Gay agenda

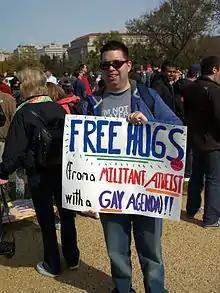
A man satirizing the concept of a gay agenda at the Rally to Restore Sanity and/or Fear

A satirical 1987 essay by Michael Swift entitled "" appeared in "Gay Community News", describing a scenario in which homosexual men dominate American society and suppress all things heterosexual. The opening line, which read "This essay is an outré, madness, a tragic, cruel fantasy, an eruption of inner rage, on how the oppressed desperately dream of being the oppressor", was omitted when the essay was reprinted in "Congressional Record" and cited by later religious right publications.